Katy Trail (Dallas)

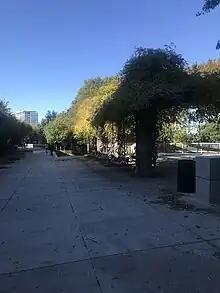
View from Katy Trail where it borders Reverchon Park in Dallas

Katy Trail is aspiring to have a , concrete path for bicyclists and in-line skaters, an adjacent , soft-surface track for pedestrians, four major entrance plazas, ADA-compliant entrances, benches, landscaping, and drinking fountains for all users, including pets. It will be connected to the Trinity Strand Trail.